Diving rebreather

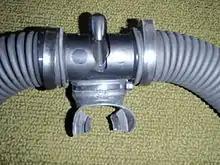
Mouthpiece with dive/surface valve of a Draeger Ray semi closed rebreather

The diver breathes from the rebreather circuit through a bite-grip mouthpiece or an oro-nasal mask which may be part of a full-face mask or diving helmet.